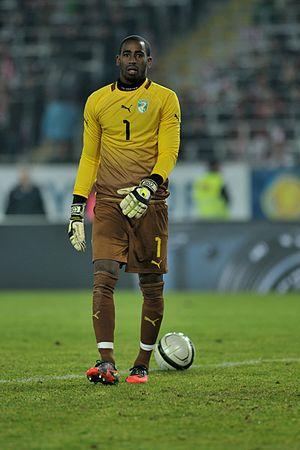
Boubacar Barry Copa est un ancien footballeur international ivoirien, né le 30 décembre 1979 à Marcory en Côte d'Ivoire.